Erik Wachtmeister

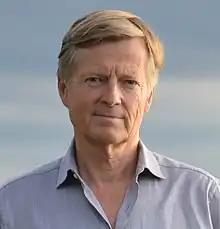

Erik Wilhelm Wachtmeister (born 1955) is a Swedish Internet businessman. He founded the social media websites ASmallWorld and Best of All Worlds, both of which were targeted to the wealthy.